States and Social Revolutions

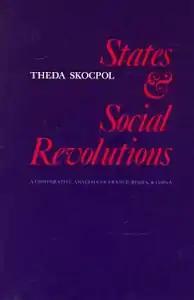

States and Social Revolutions: A Comparative Analysis of France, Russia and China is a 1979 book by Theda Skocpol, published by Cambridge University Press, that examines the causes of social revolutions.